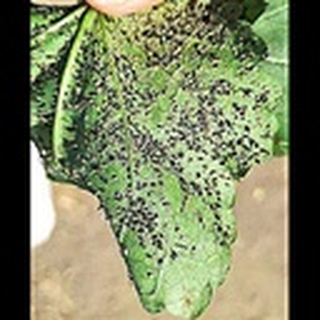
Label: cotton_aphids